Hanley

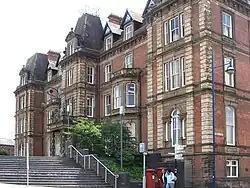
Hanley Town Hall

Hanley was incorporated as a municipal borough in 1857 and became a county borough with the passage of the Local Government Act 1888. It was based at Hanley Town Hall. In 1910, along with Burslem, Tunstall, Fenton, Longton and Stoke-upon-Trent it was federated into the county borough of Stoke-on-Trent. Hanley was the only one of the six towns to be a county borough before the merger; its status was transferred to the enlarged borough. In 1925, following the granting of city status, it became one of the six towns that constitute the City of Stoke-on-Trent.